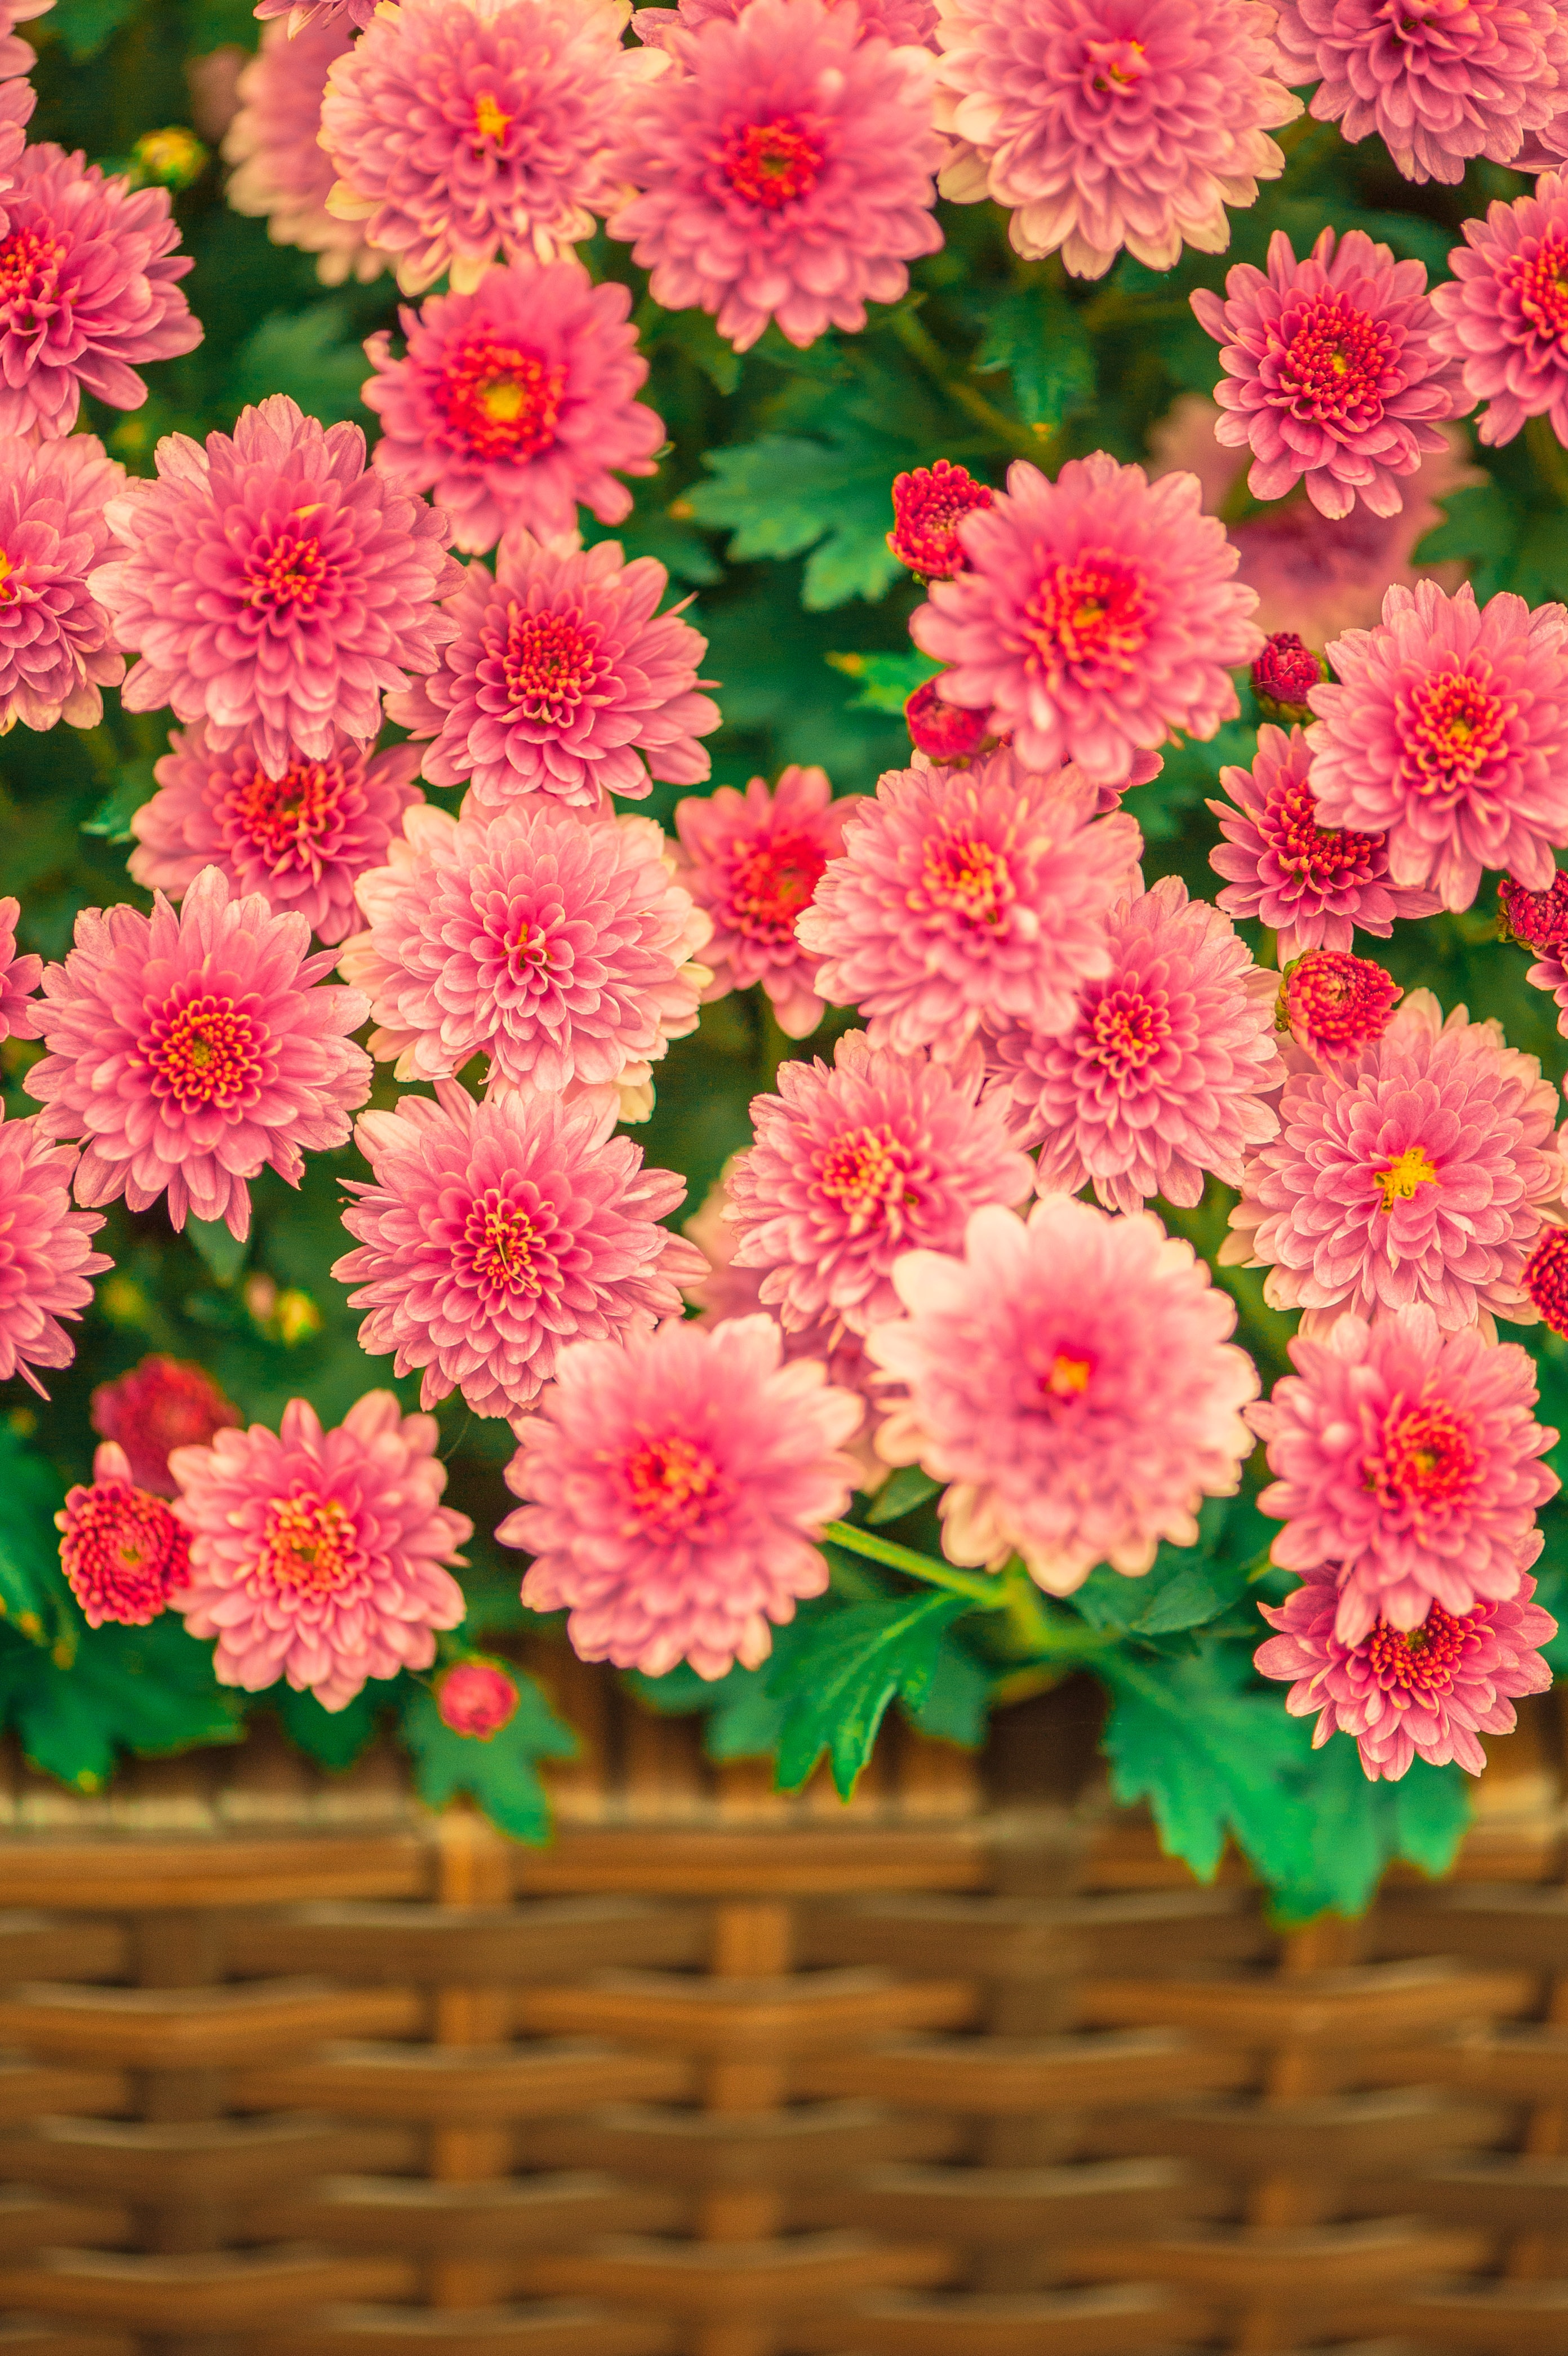
plant, flower, petal, summer, daisy, decoration, basket, pink, flora, flowers, gerbera, floristry, flowering plant, daisy family, asterales, annual plant, land plant, chrysanths, dhalien